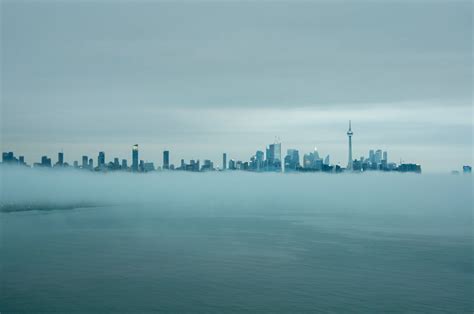
Weather: foggy or hazy